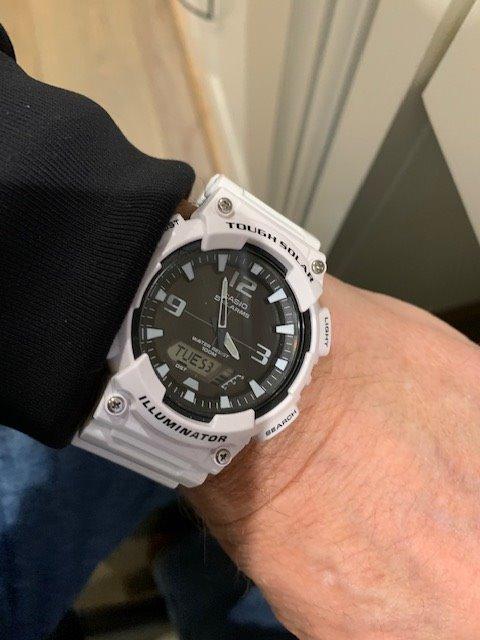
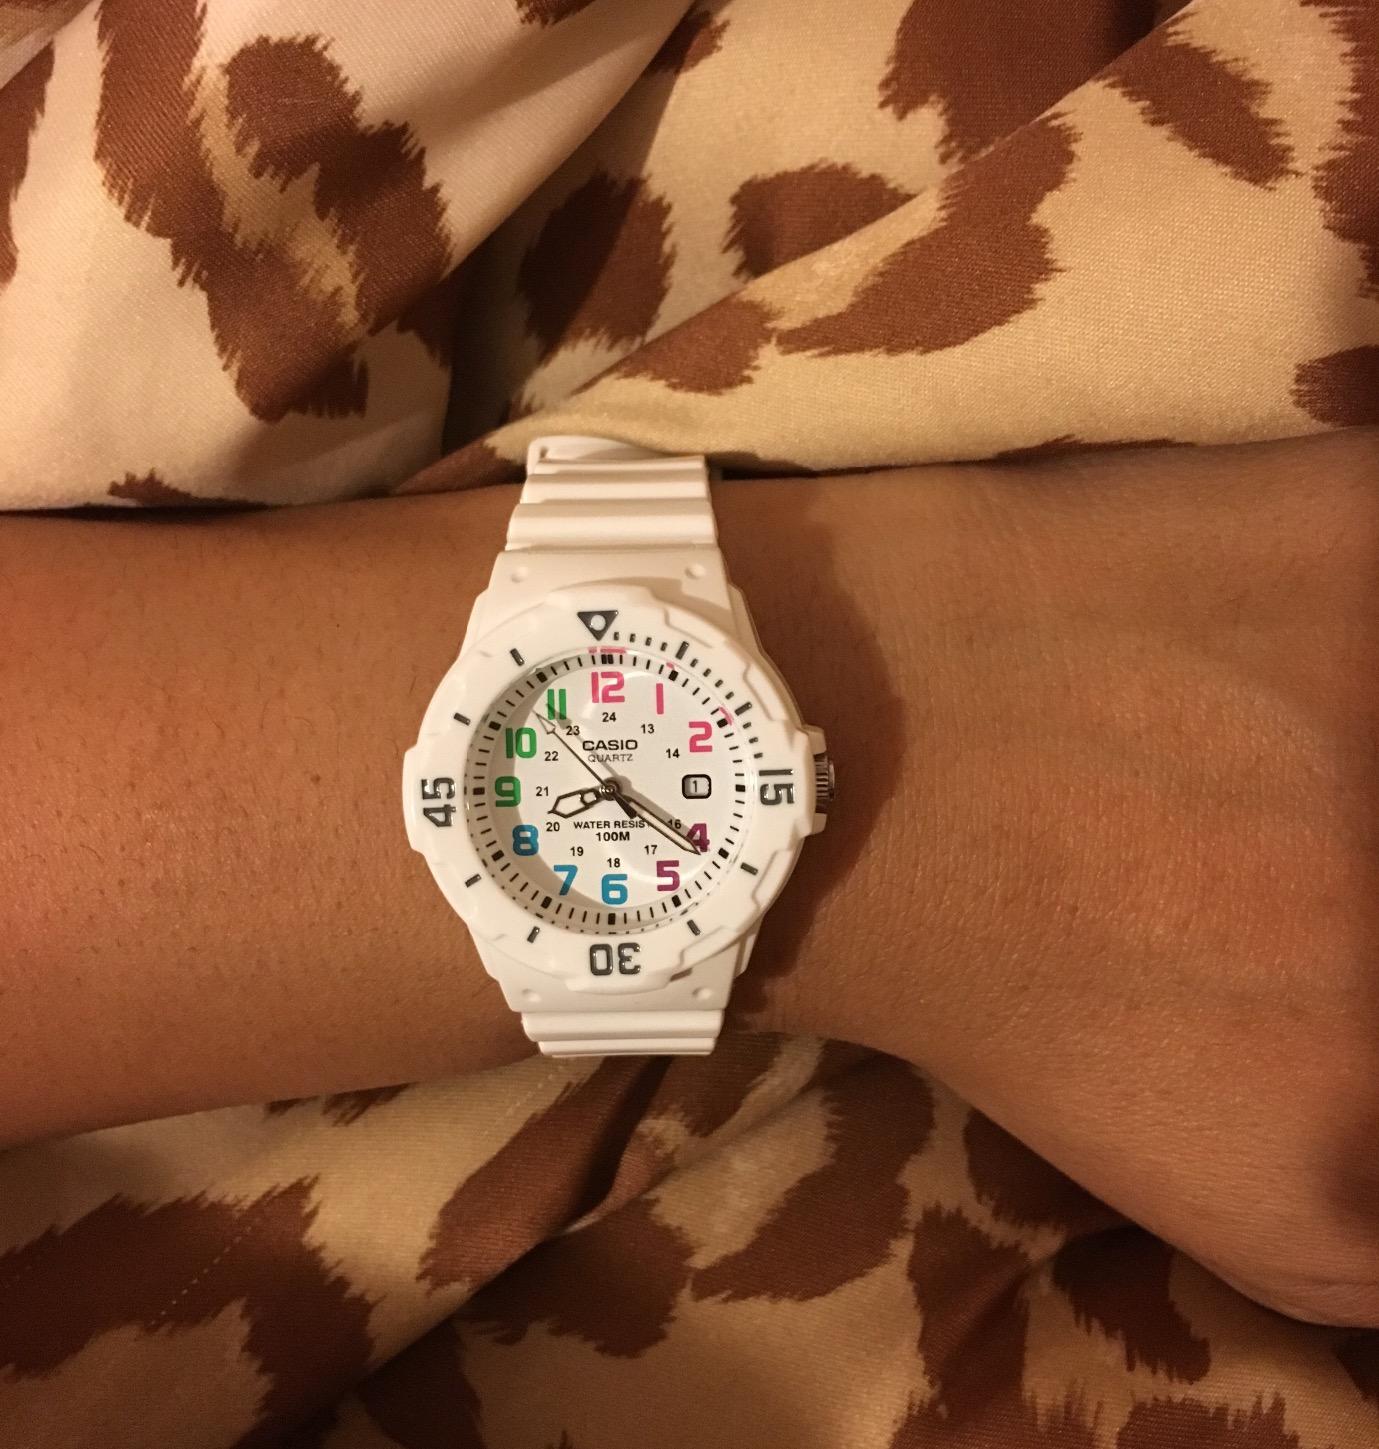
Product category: accessories_watch
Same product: no